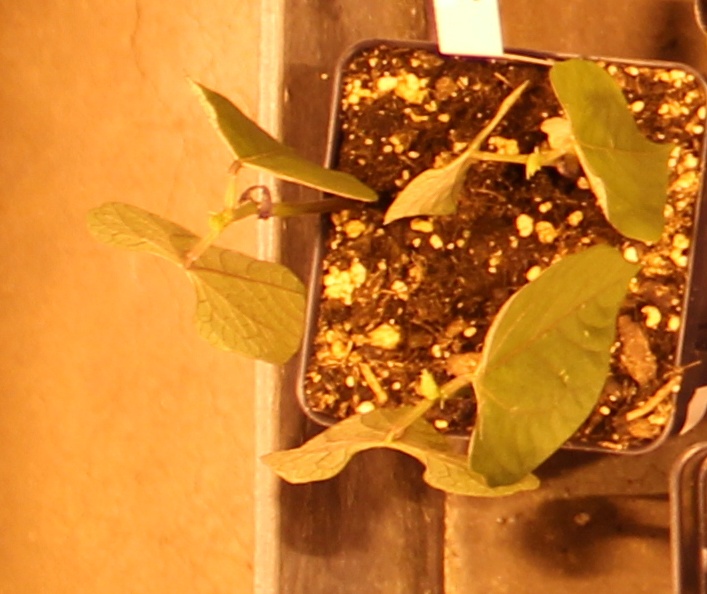
Label: Blackbean